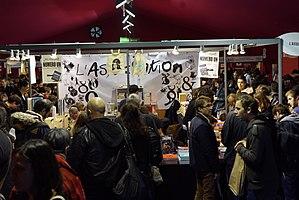
lors du 44e festival international de la Bande Dessinée, hall New York.
L'Association est une maison d'édition française de bande dessinée, fondée en mai 1990 par Jean-Christophe Menu, Lewis Trondheim, David B., Mattt Konture, Patrice Killoffer, Stanislas et Mokeït. Issue directement de l'AANAL et de Labo, et indirectement de Futuropolis, elle domine la scène de la bande dessinée alternative des années 1990 et 2000 en gardant le statut associatif de ses débuts.